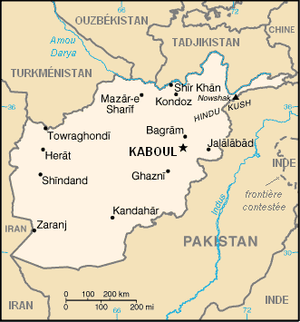
L'Homme de Kabul est le vingt-cinquième roman de la série SAS, écrit par Gérard de Villiers et publié en 1972 dans la collection Plon. Comme tous les SAS parus au cours des années 1970, le roman a été édité lors de sa publication en France à 100 000 exemplaires.